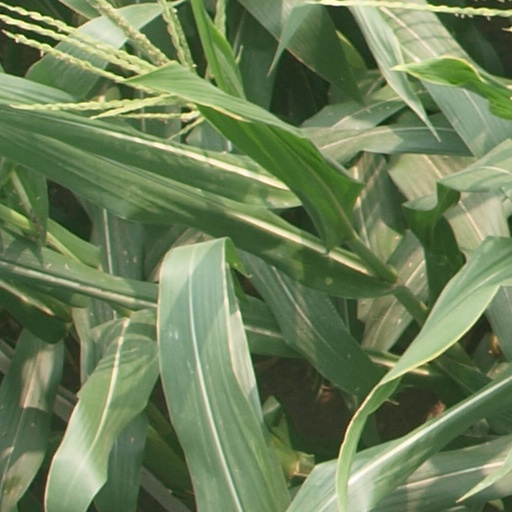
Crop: maize; corn